La Chailleuse

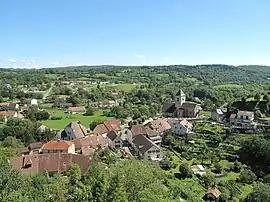
A general view of Saint-Laurent-la-Roche

La Chailleuse is a commune in the Jura department of eastern France. The municipality was established on 1 January 2016 and consists of the former communes of Arthenas, Essia, Saint-Laurent-la-Roche and Varessia.